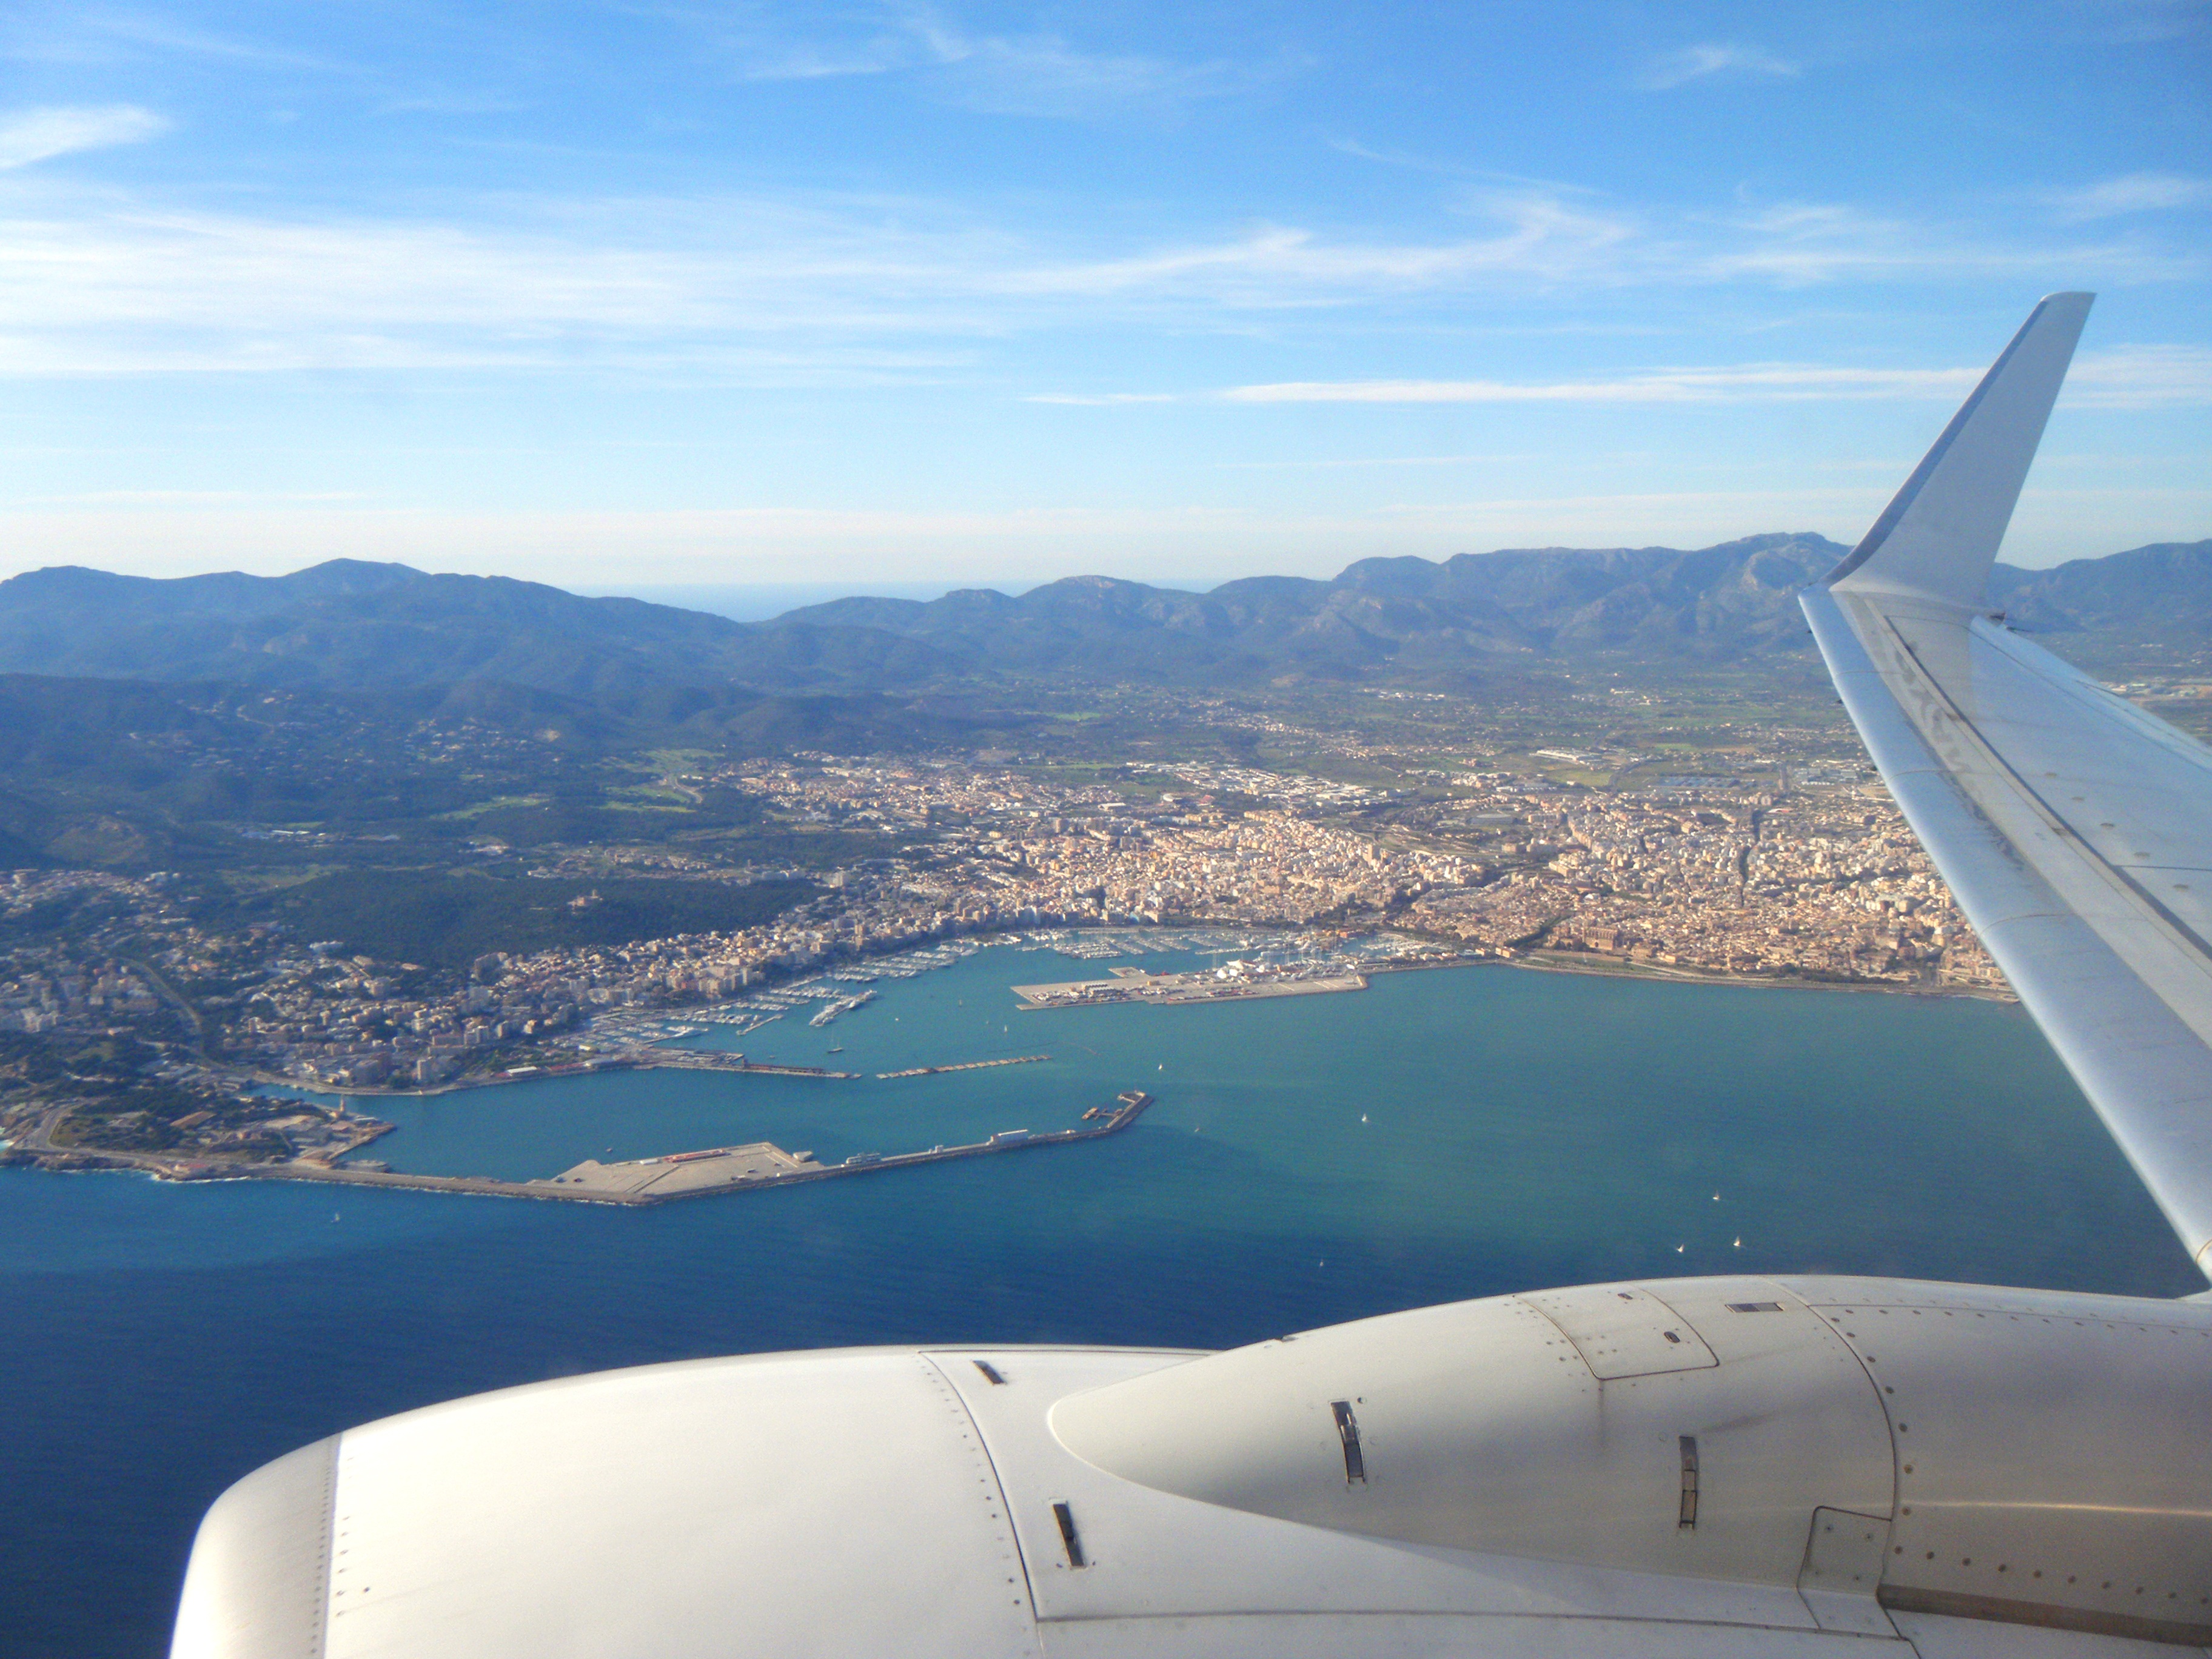
landscape, sea, wing, sky, view, city, land, airplane, aircraft, vehicle, airline, aviation, flight, port, aerial, skies, clouds, fields, airliner, engine, continent, the plane, the coast, the height of the, aerial photography, jet aircraft, airfare, air travel, atmosphere of earth, wide body aircraft